Wechterswinkel Abbey

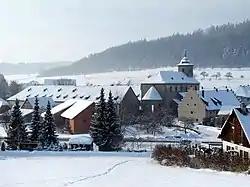
Wechterswinkel Abbey

Wechterswinkel Abbey was a Cistercian nunnery in the small village of Wechterswinkel, a part of Bastheim in the mountainous region of the Rhön in Bavaria, Germany, in the Bishopric of Würzburg.